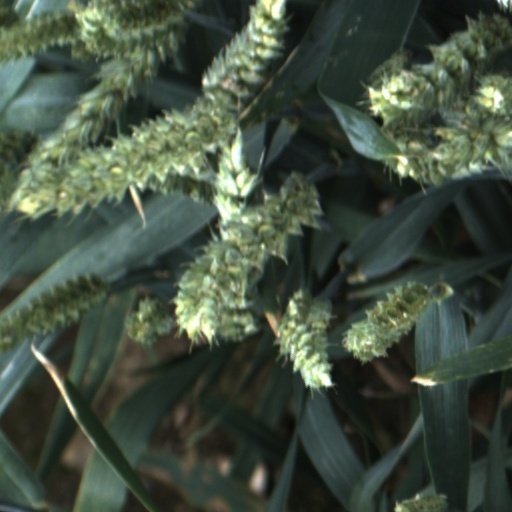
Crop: wheat